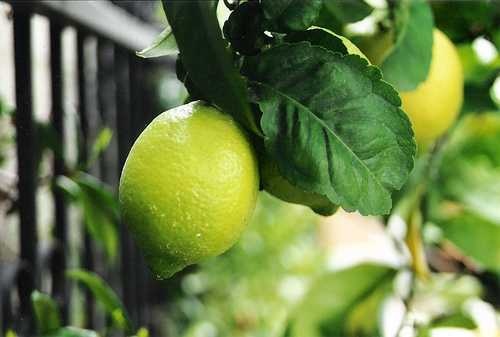
Label: Lemon